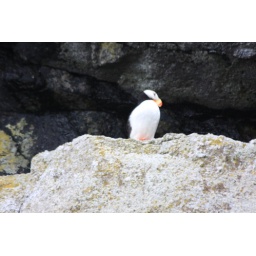
Puffin, a very colorful Alaskan bird. They dive for fish as other birds in Alaska.